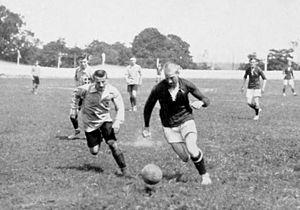
Le tournoi de football des Jeux olympiques de 1912 à Stockholm s'est déroulé du 29 juin au 5 juillet 1912. C'est la quatrième fois que le football est au calendrier olympique, mais seulement la deuxième édition officielle après celle de 1908. Bien que le nombre de participants par rapport à la première compétition ait plus que doublé, les trois mêmes équipes sont médaillées et dans le même ordre que quatre ans auparavant. Tout comme la Football Association avait géré la compétition olympique de football 1908 à Londres, la fédération suédoise organise l'événement en 1912.